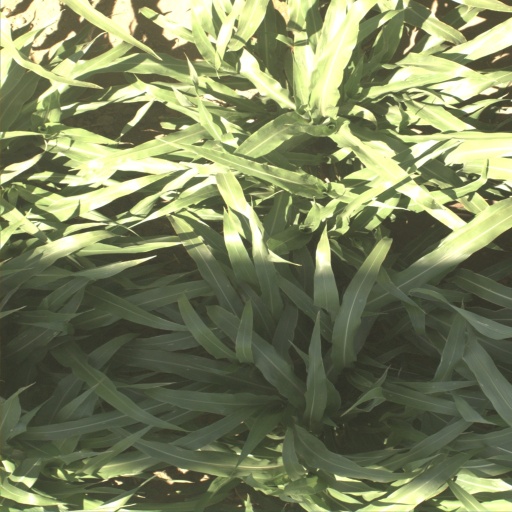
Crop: sorghum